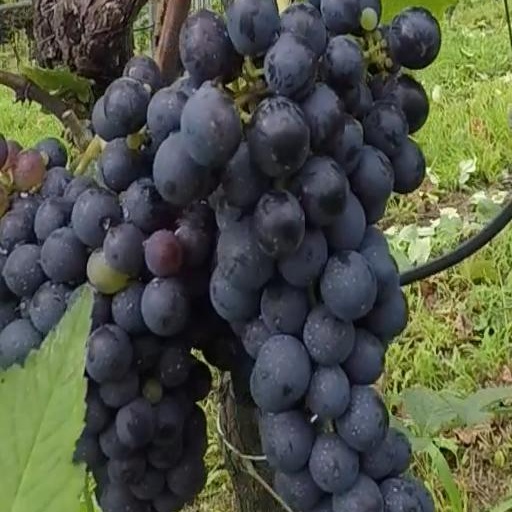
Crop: grape